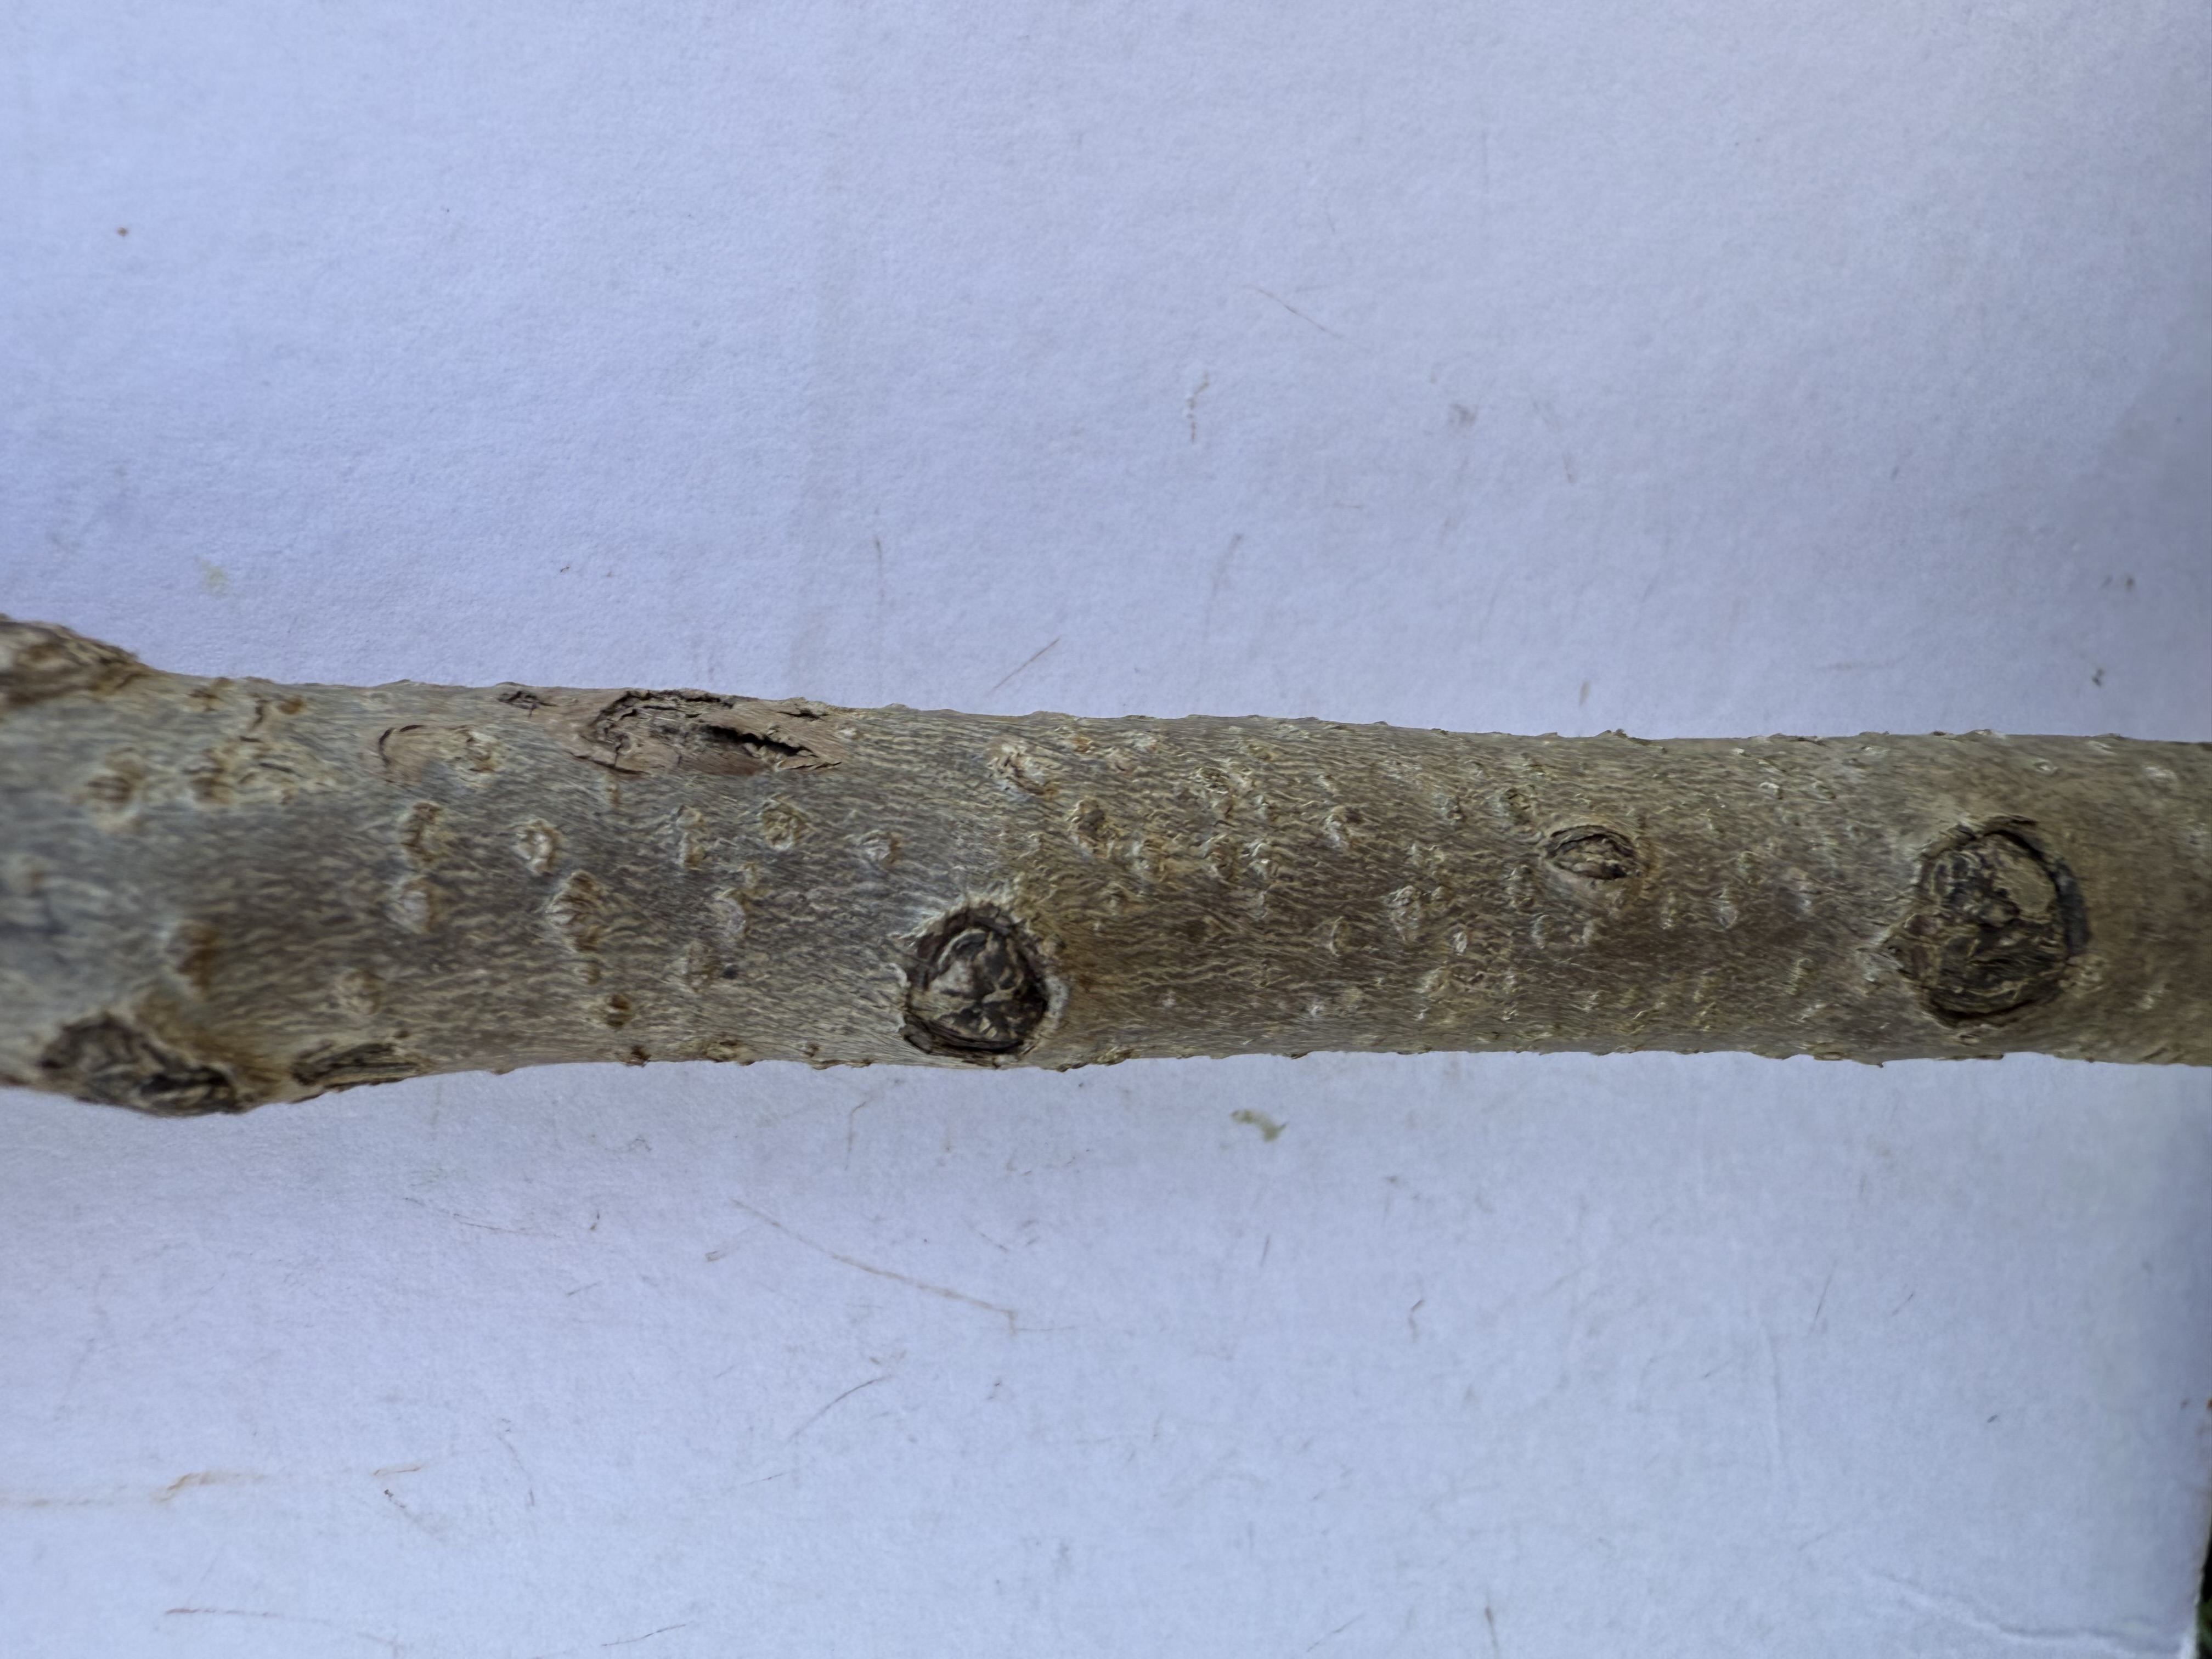
Variety: Chocolate Persimmon